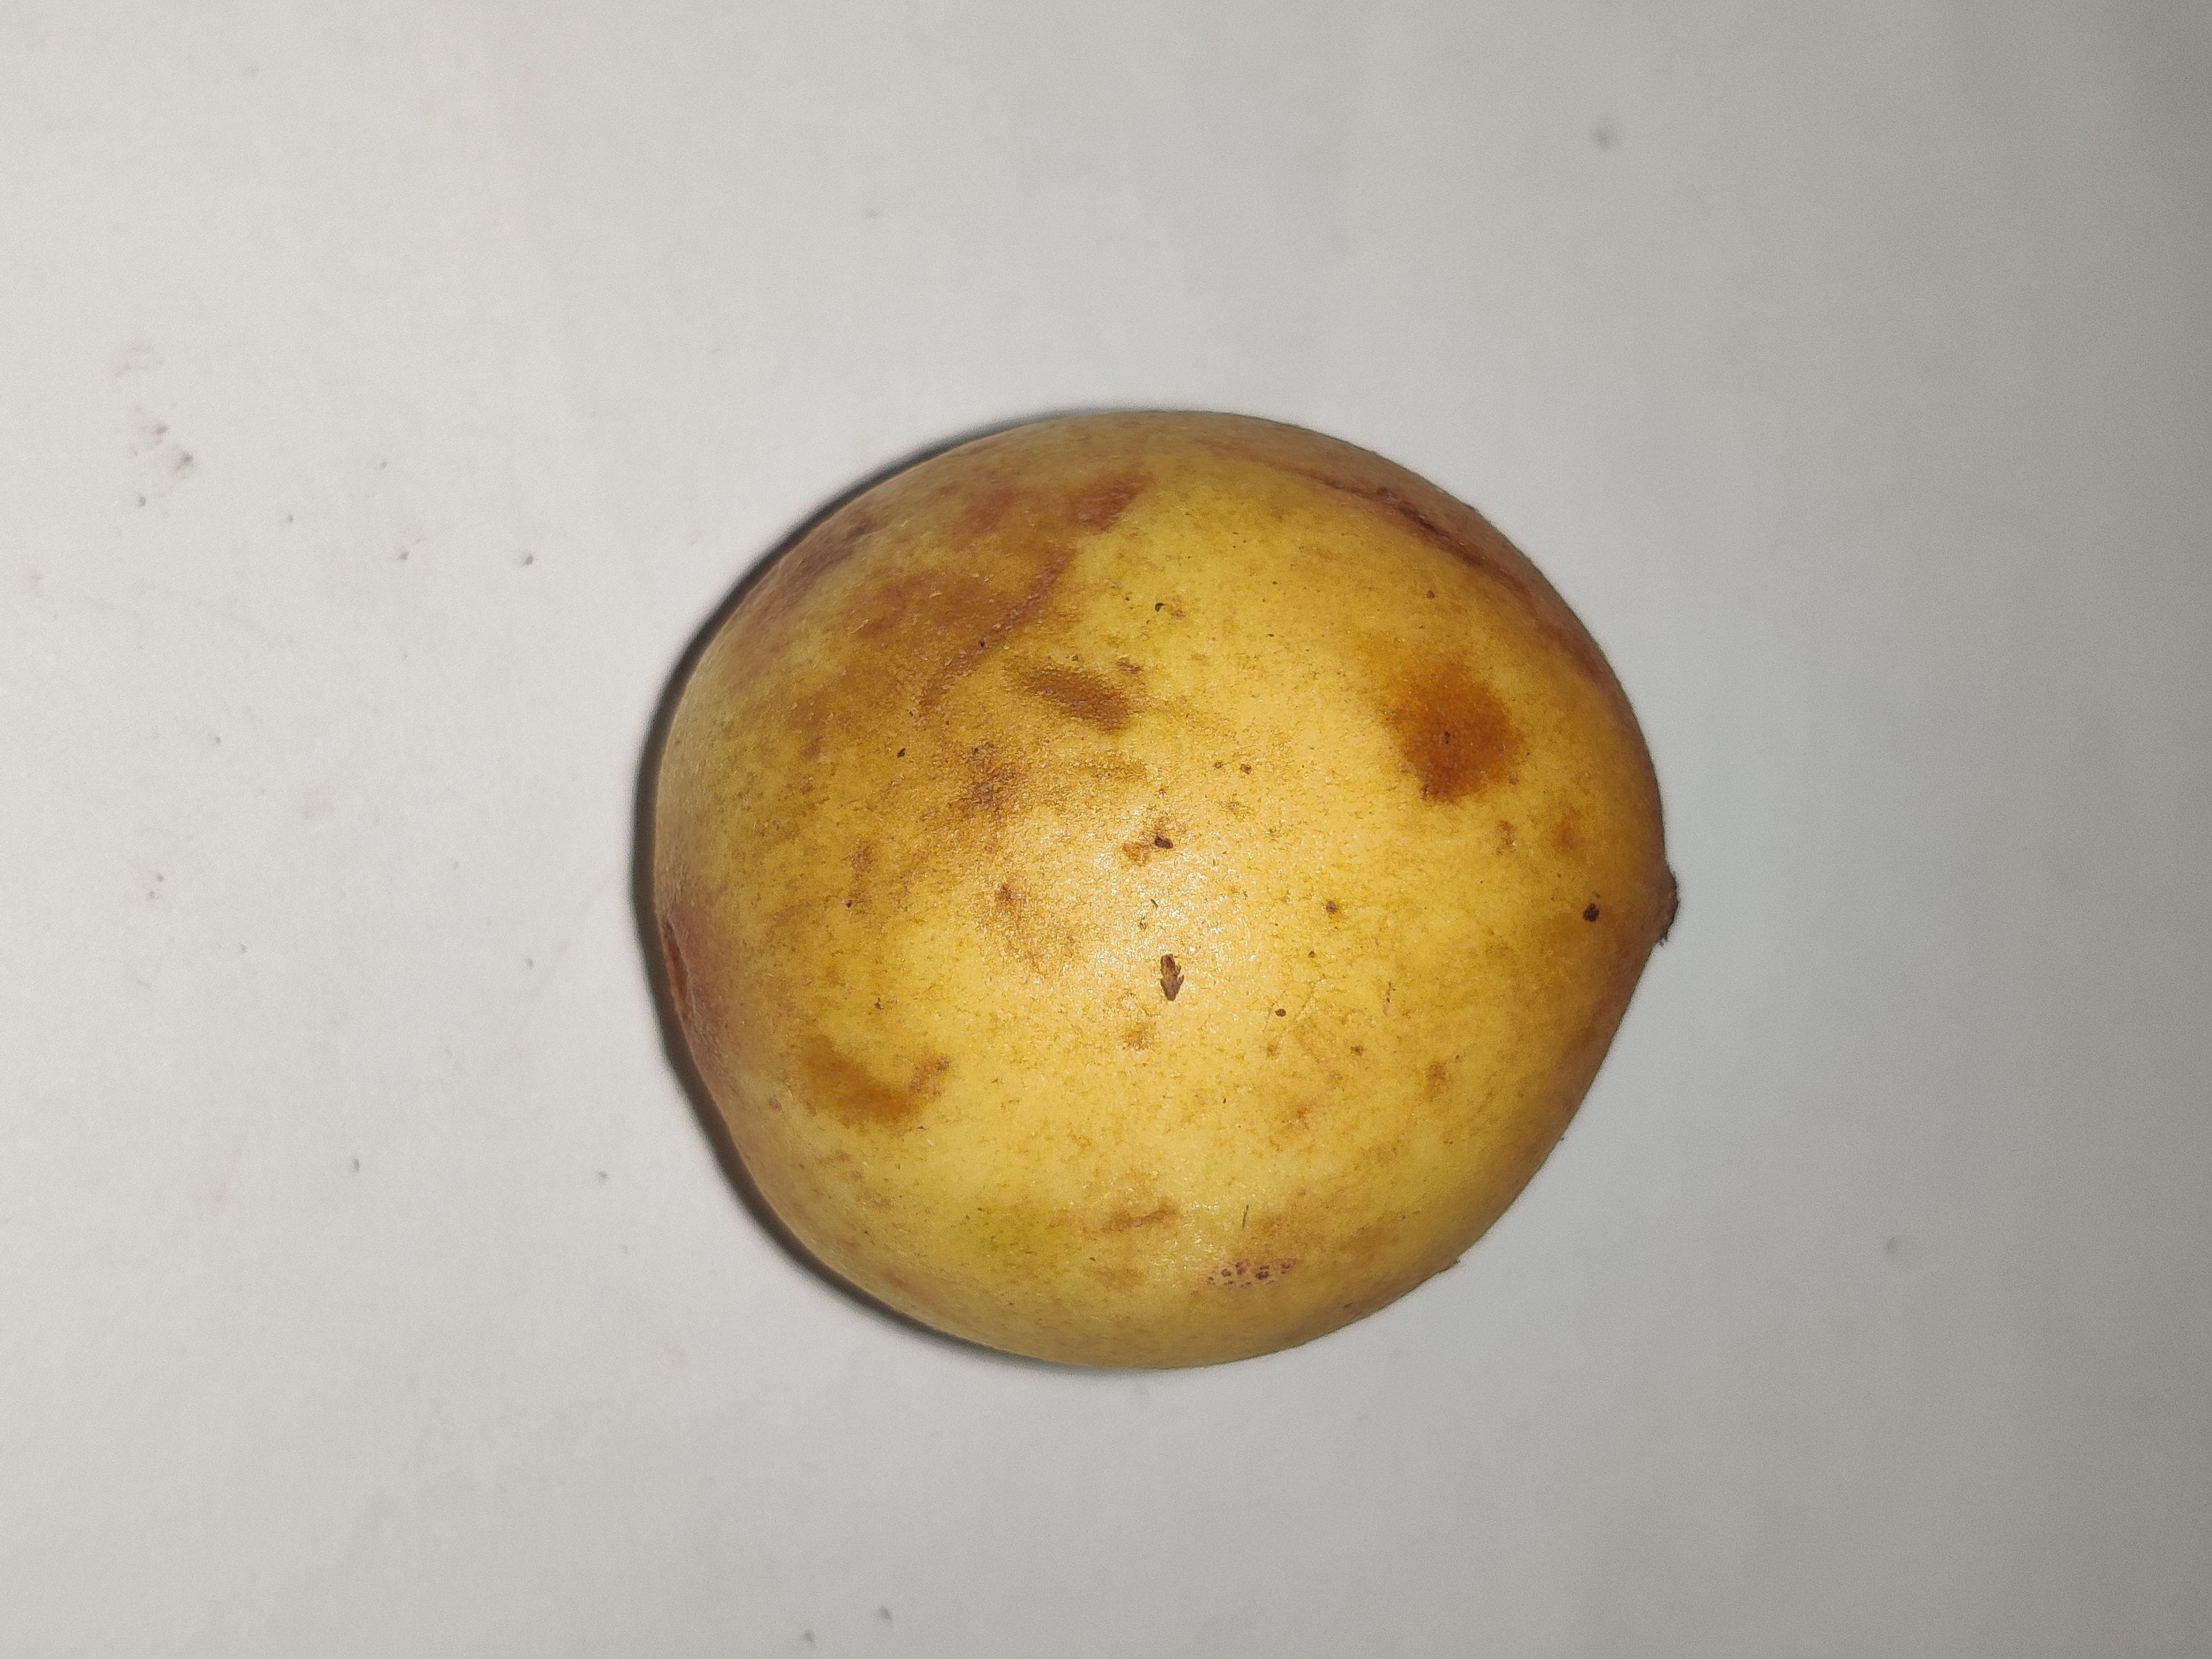
Fruit: burmese-grape
Grade: 1st-grade